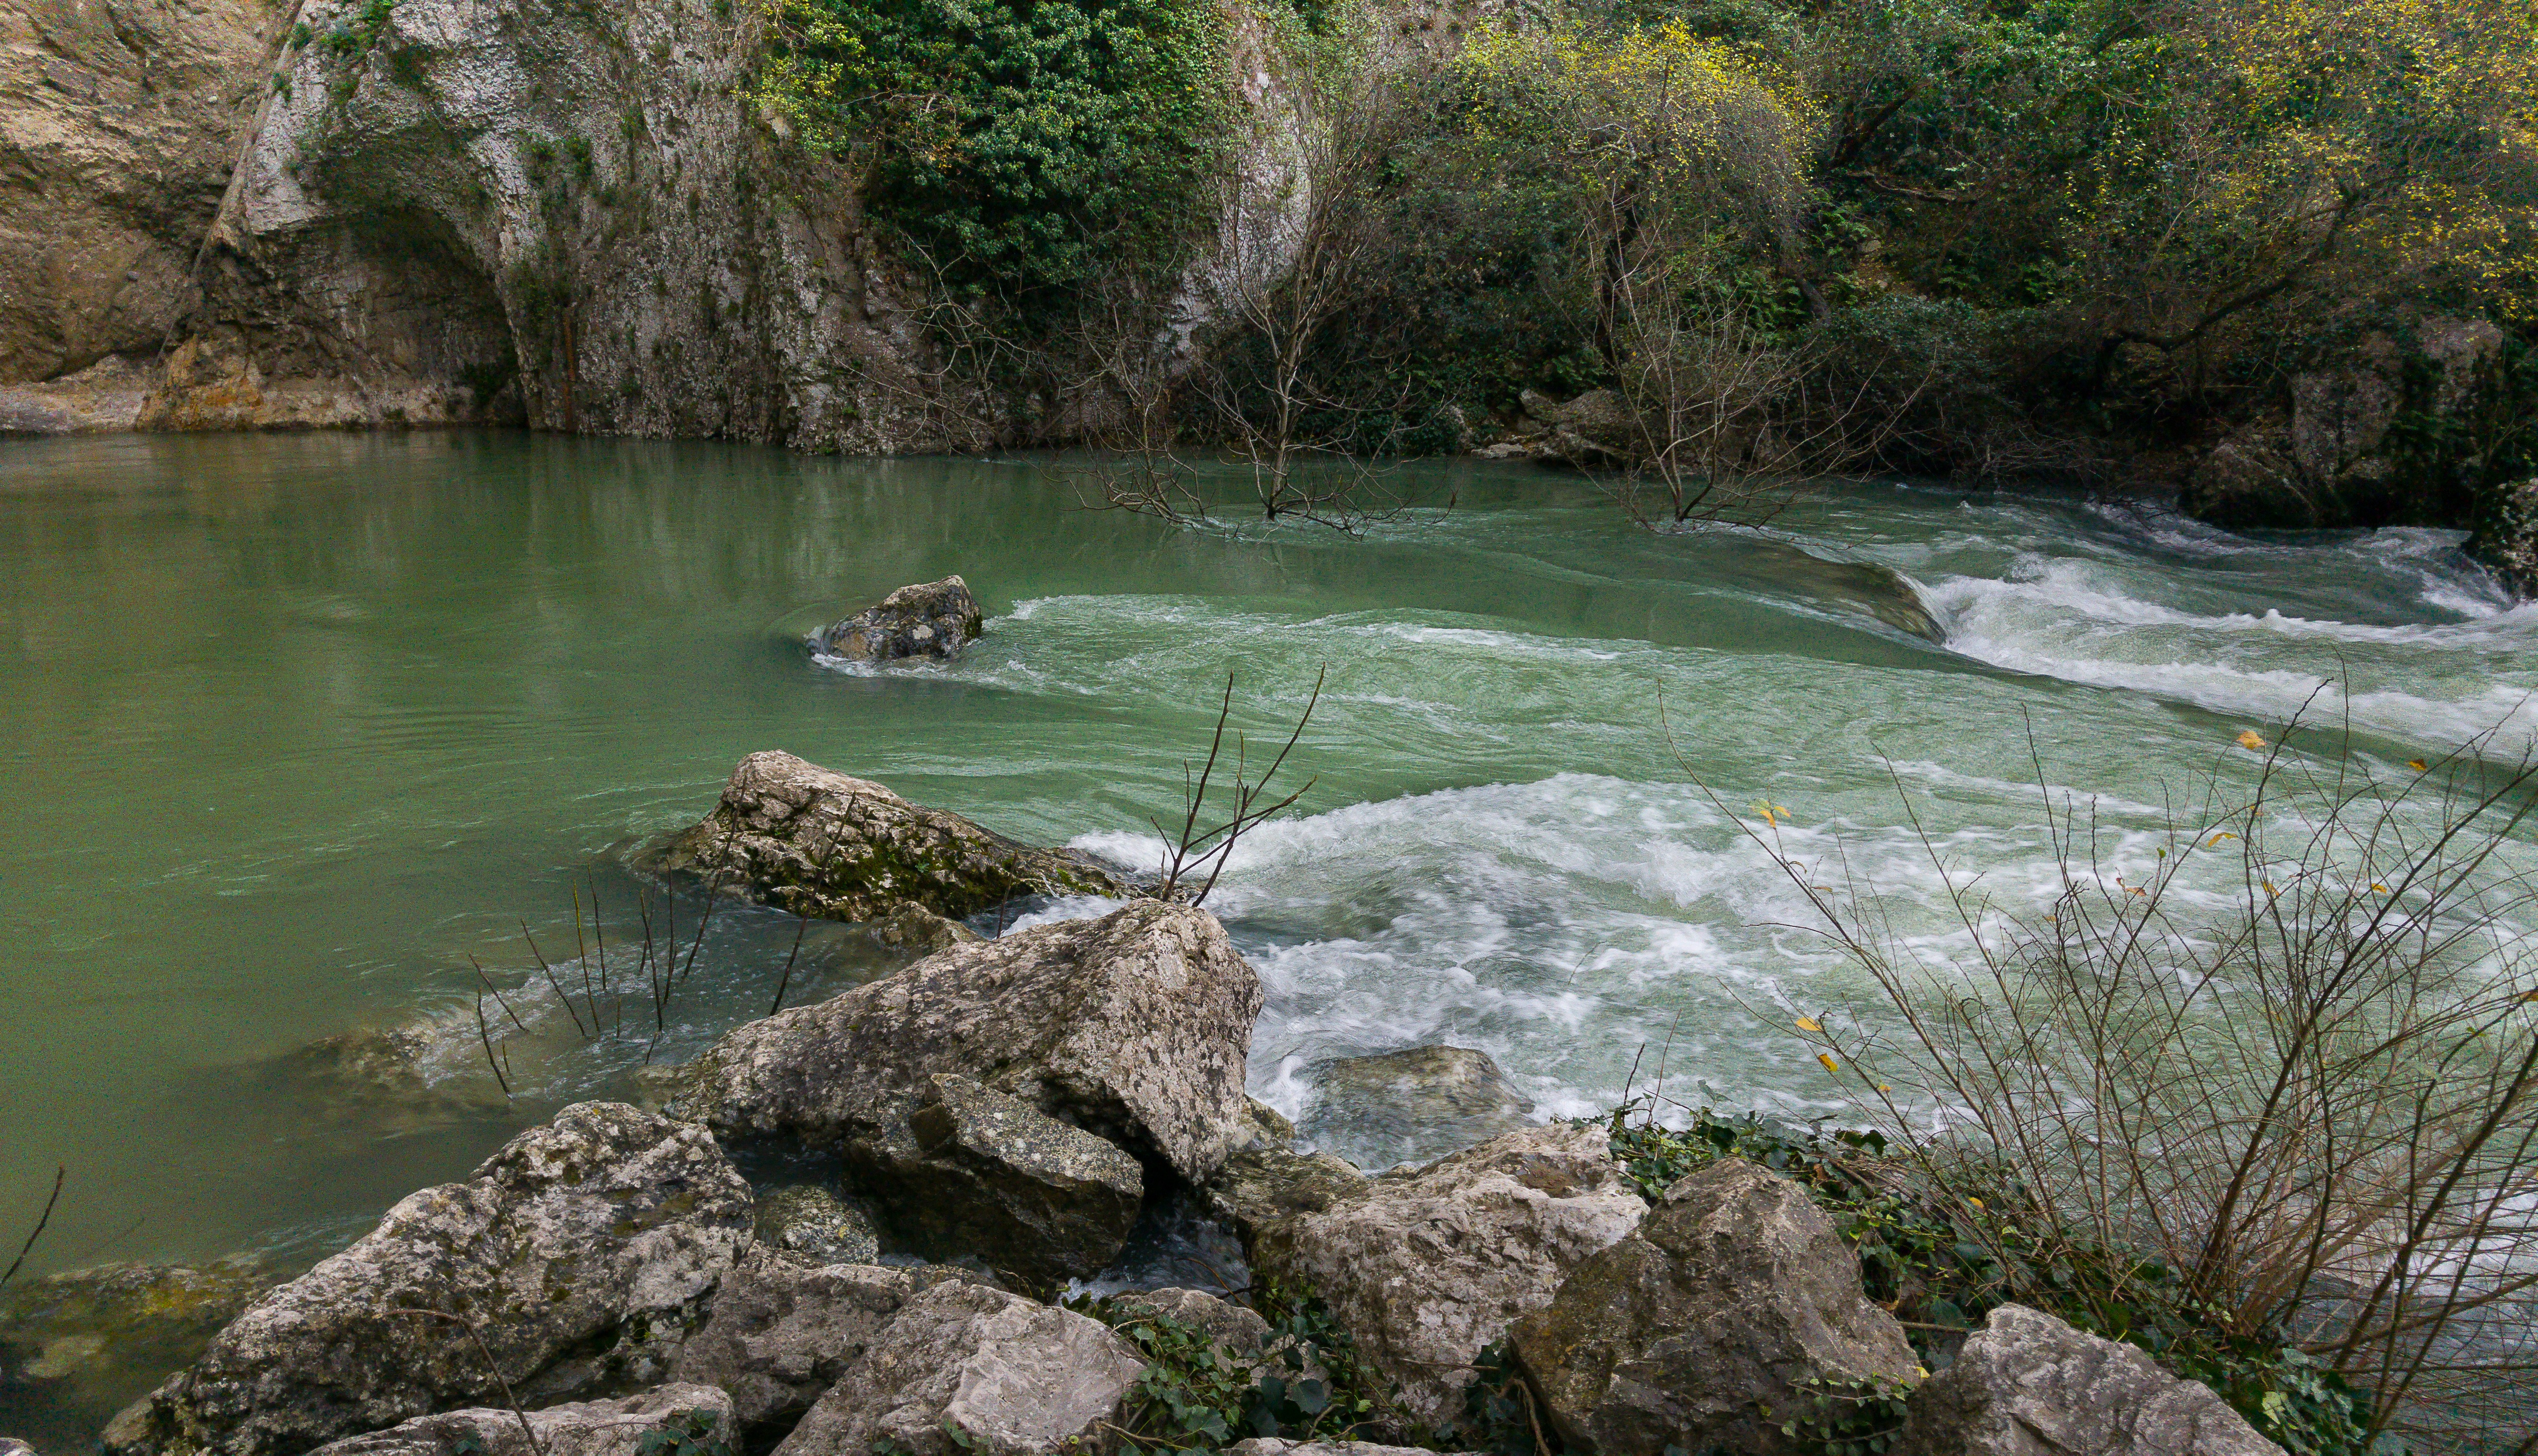
water, rock, wilderness, lake, river, pond, stream, rapid, body of water, current, water feature, watercourse, landform, sorgue, fontaine de vaucluse, resurgence